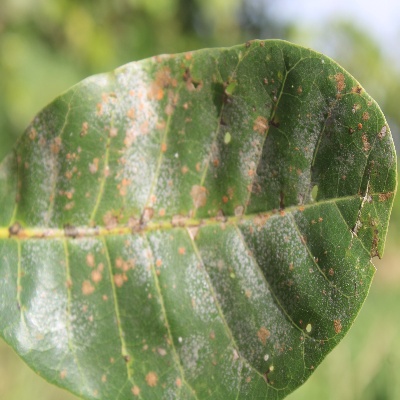
Crop: Cashew
Condition: red rust